Großmarkthalle

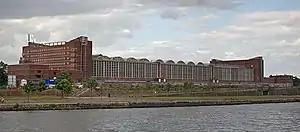
The "Großmarkthalle", view from the Deutschherrnufer

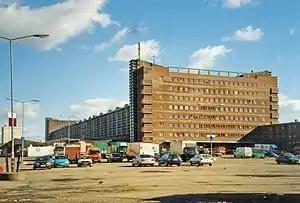
The "Großmarkthalle", during use 2002

The Großmarkthalle ("Wholesale Market Hall"), in Ostend (East End), Frankfurt am Main, was the city's main wholesale market, especially for fruit and vegetables. It closed on 4 June 2004 and the building now forms part of the Seat of the European Central Bank. It is considered a major example of expressionist architecture.